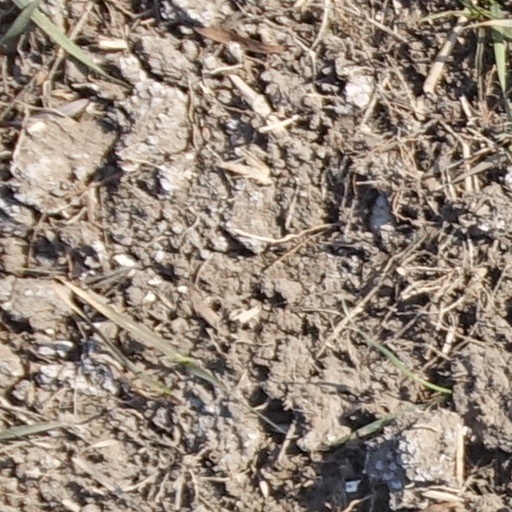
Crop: wheat